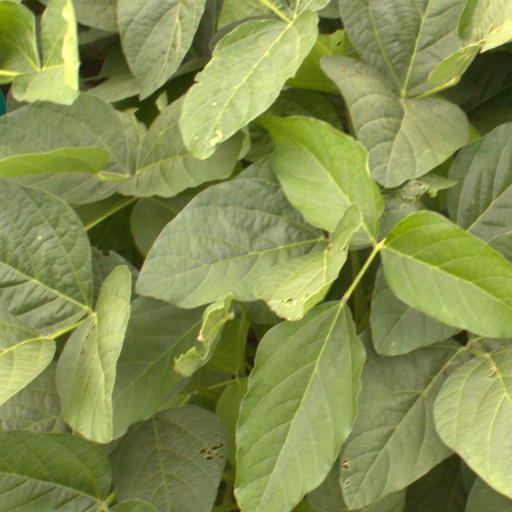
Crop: soybean